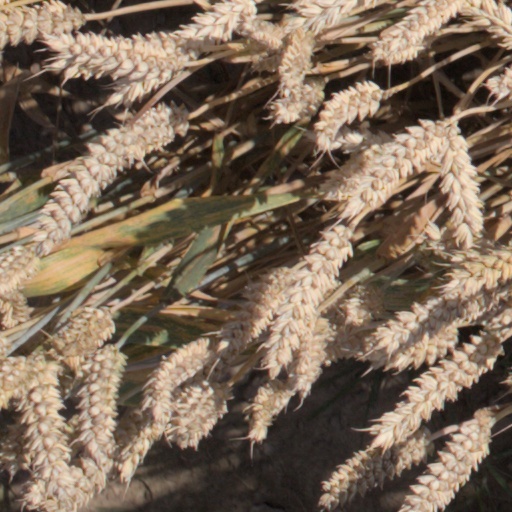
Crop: wheat